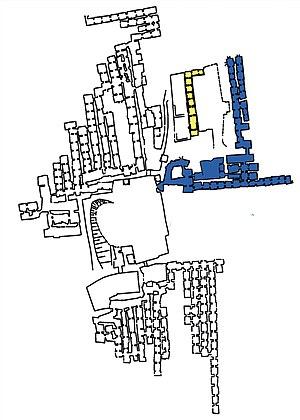
Plan des caves des Perrières.
Le site des Perrières se situe dans la commune de Doué-en-Anjou, Ce site est historiquement connu pour ses divers activités souterraines, notamment l'extraction du falun. De nos jours, il est en partie ouvert au public.